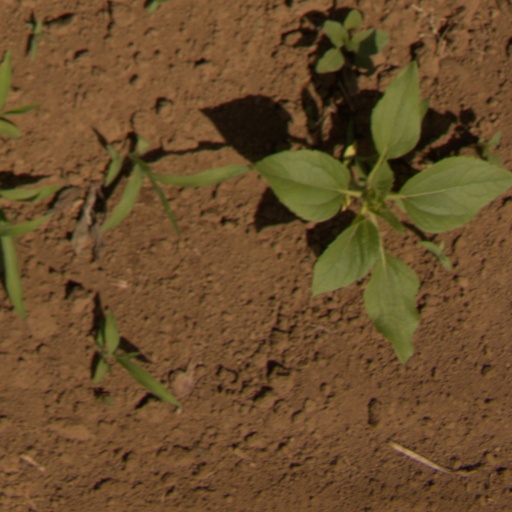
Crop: Jerusalem artichoke